Poles in France

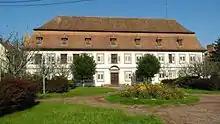
Stanisław Leszczyński's Palace in Wissembourg

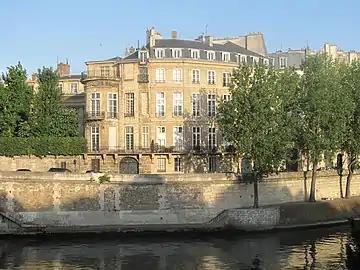
Hôtel Lambert was a center of Polish exiles associated with Prince Adam Jerzy Czartoryski.

Close ties between the Kingdom of France and Polish–Lithuanian Commonwealth were cemented in the 16th century, when emissaries from Poland persuaded French Prince Henri de Valois to stand for election as King of the Commonwealth. Valois won and reigned for two years in Poland but abdicated after he inherited the French throne as Henri III. The queen consort of Louis XV and grandmother of several of his successors was Marie Leszczyńska (1703-1768).